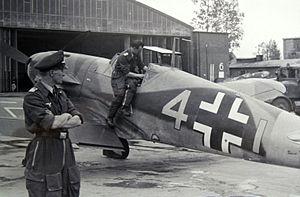
Un Bf 109 F4 9 du JG3, atterissage sur la BA112 . Musée de la Reddition .
La Jagdgeschwader 3, surnommée Udet, est une unité de chasseurs de la Luftwaffe pendant la Seconde Guerre mondiale.